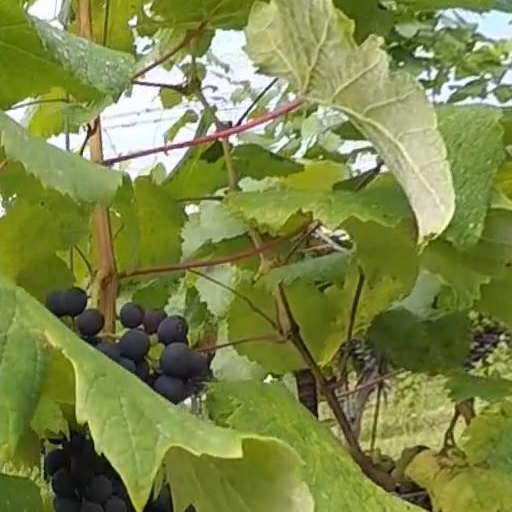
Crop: grape